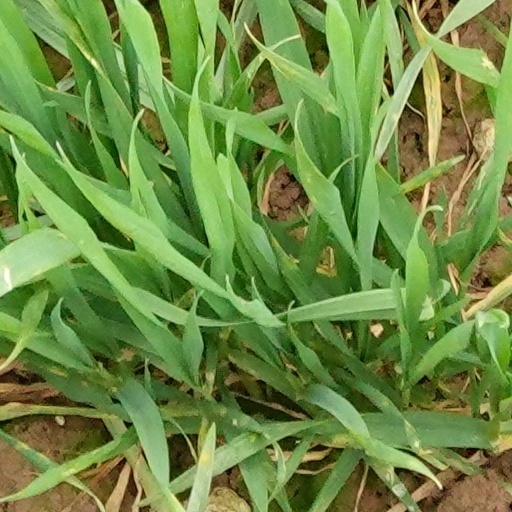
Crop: wheat